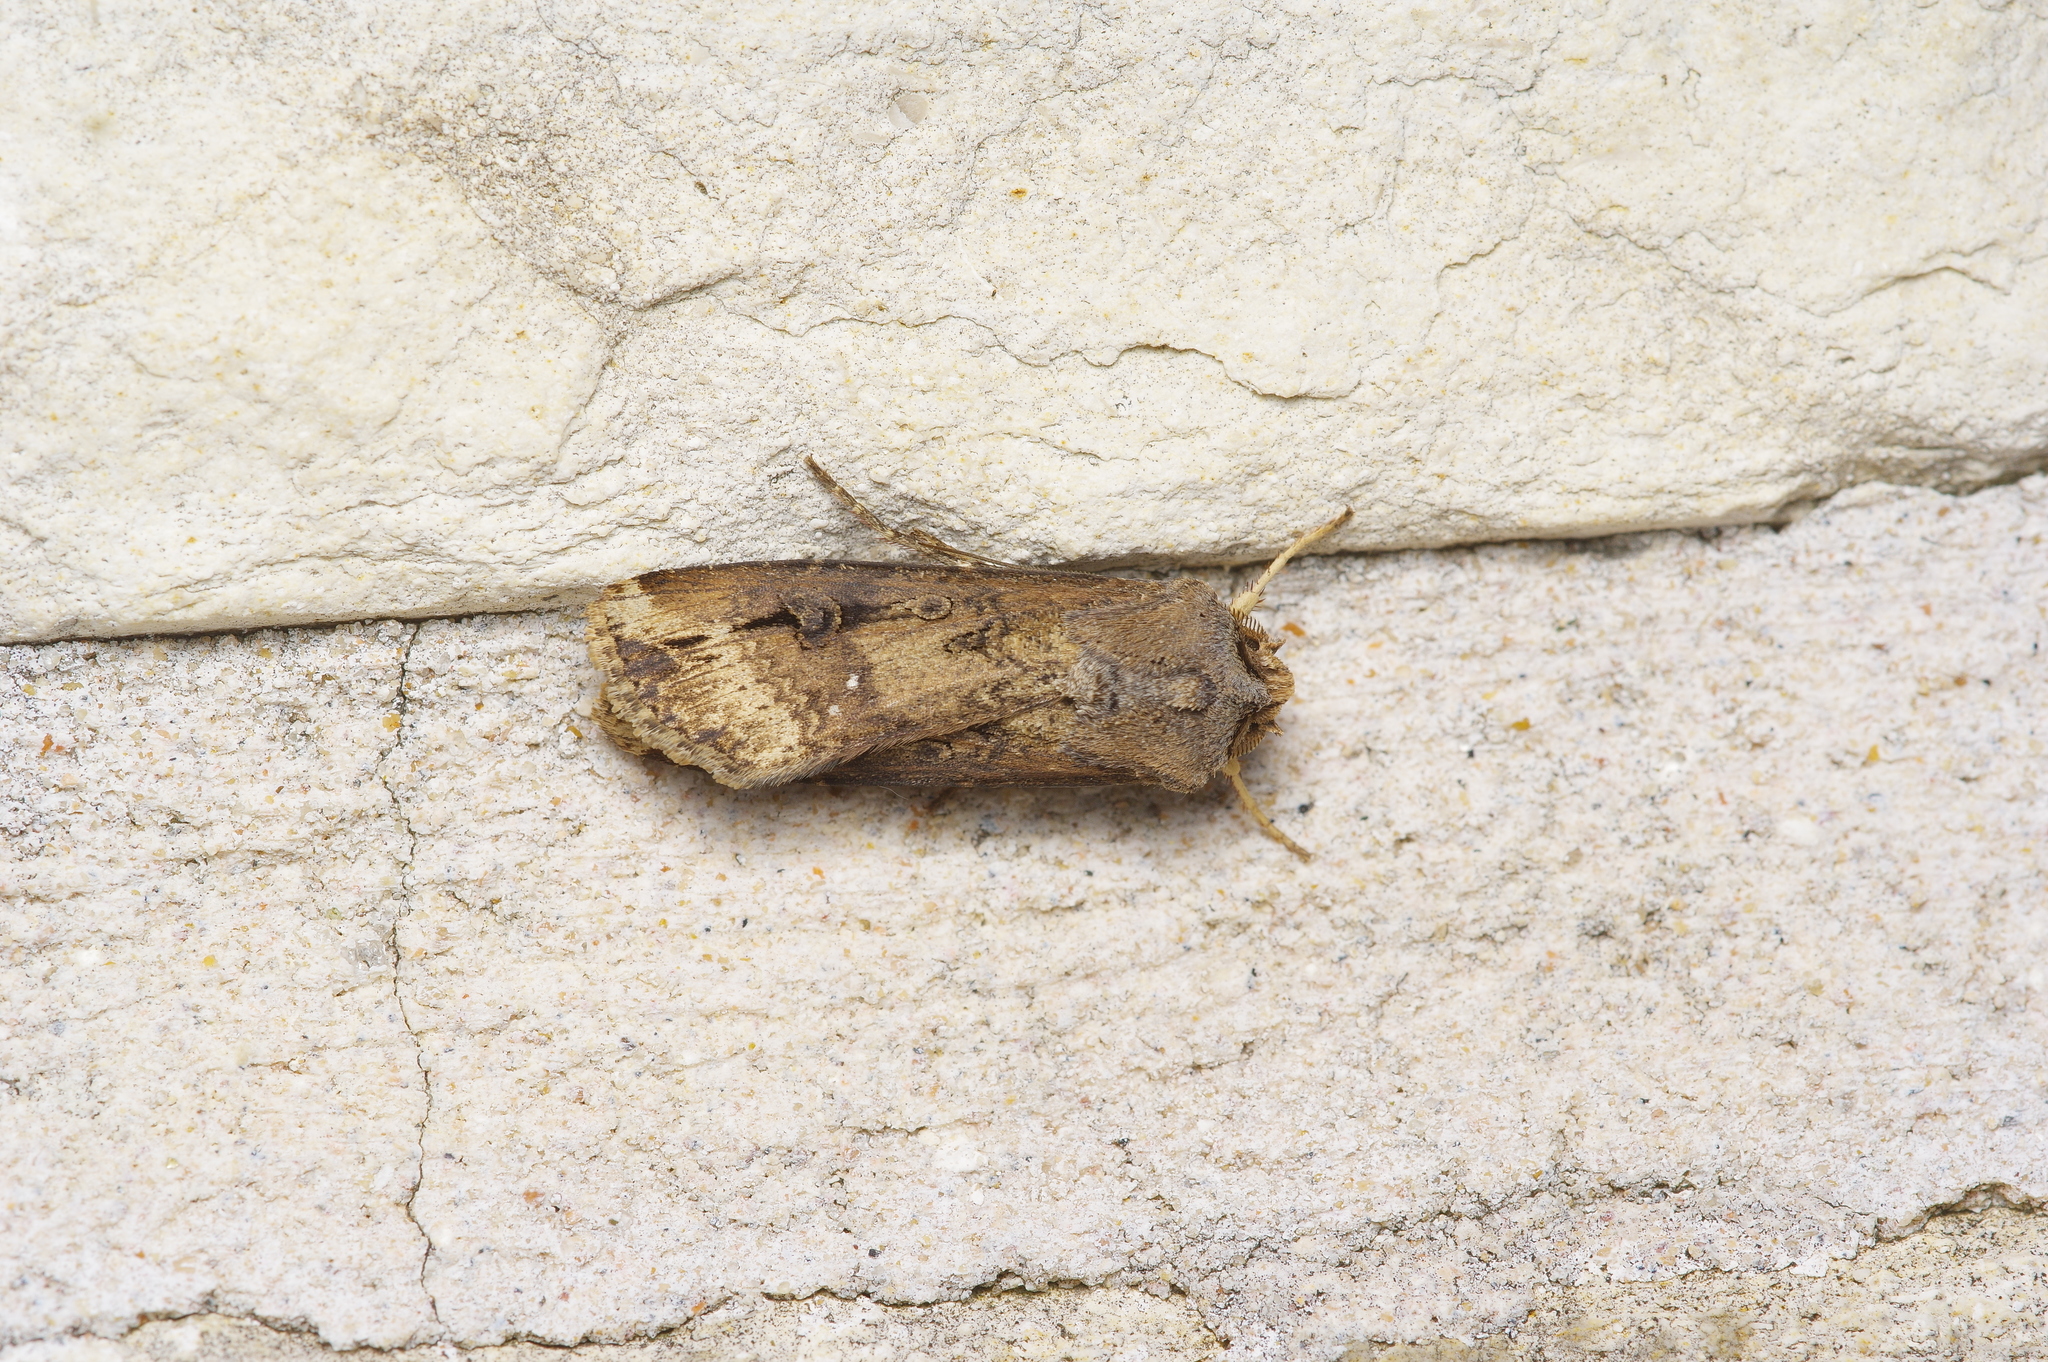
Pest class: cutworms